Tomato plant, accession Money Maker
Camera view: horizontal (90 deg, fisheye); turntable rotation: 330 degrees
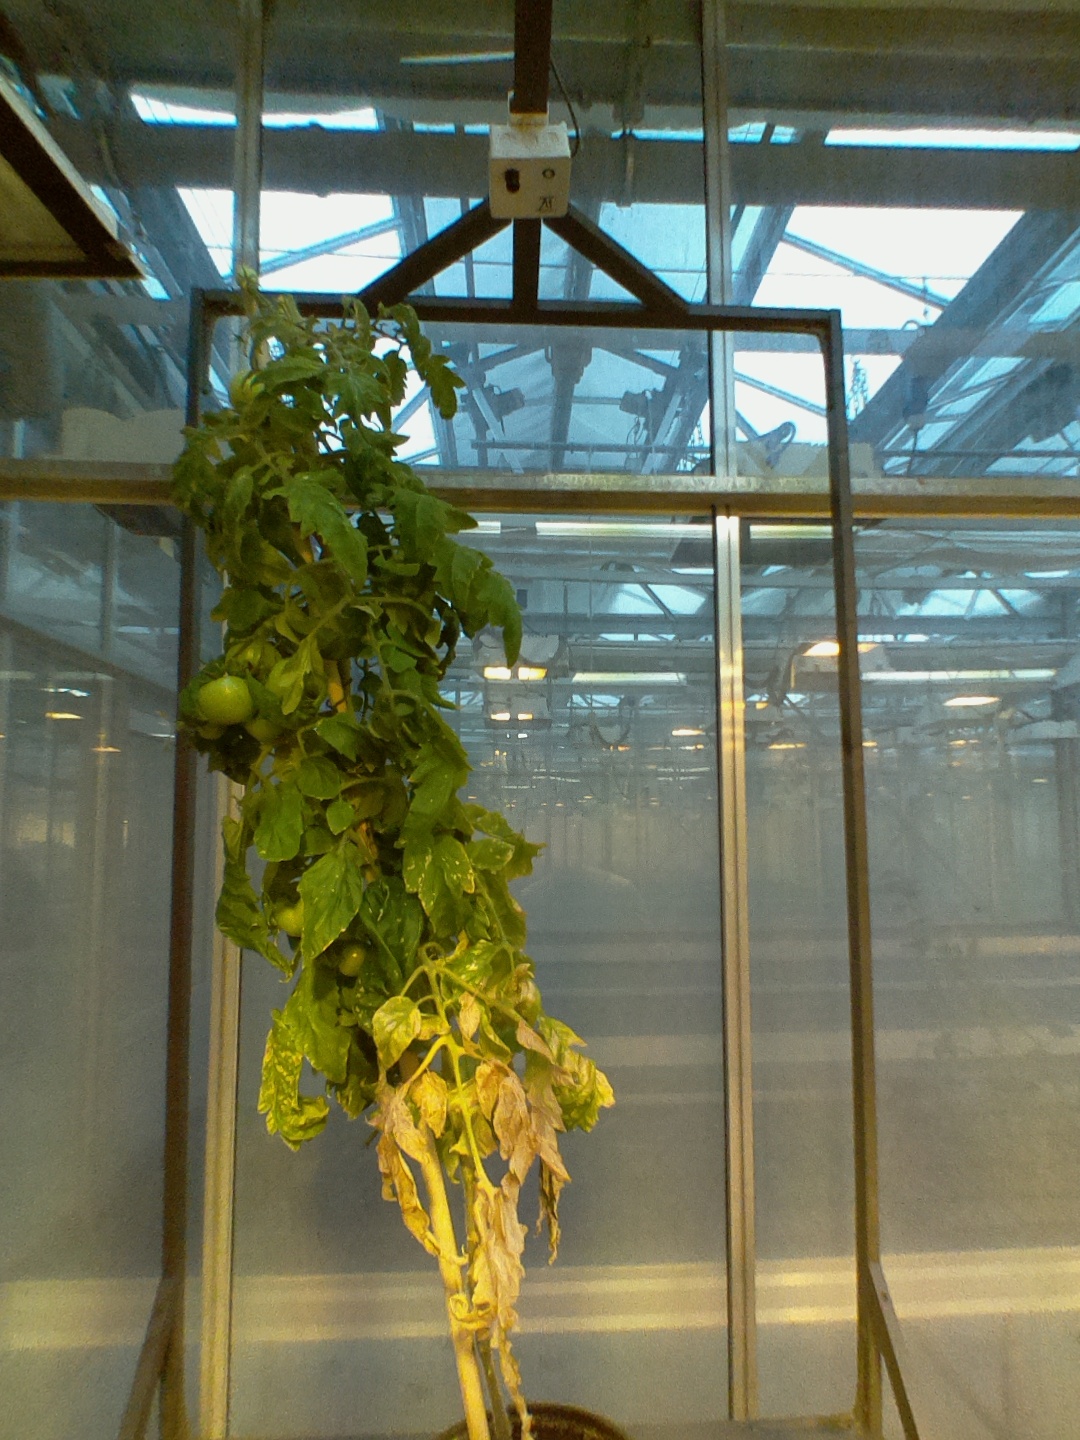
BBCH growth stage 79: 90% -100% of final fruit size